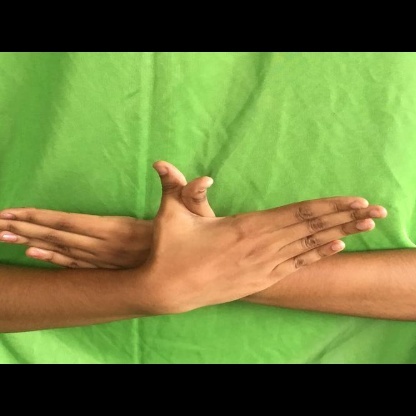
Mudra: Garuda